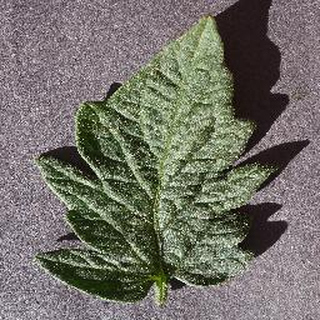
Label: healthy_tomato